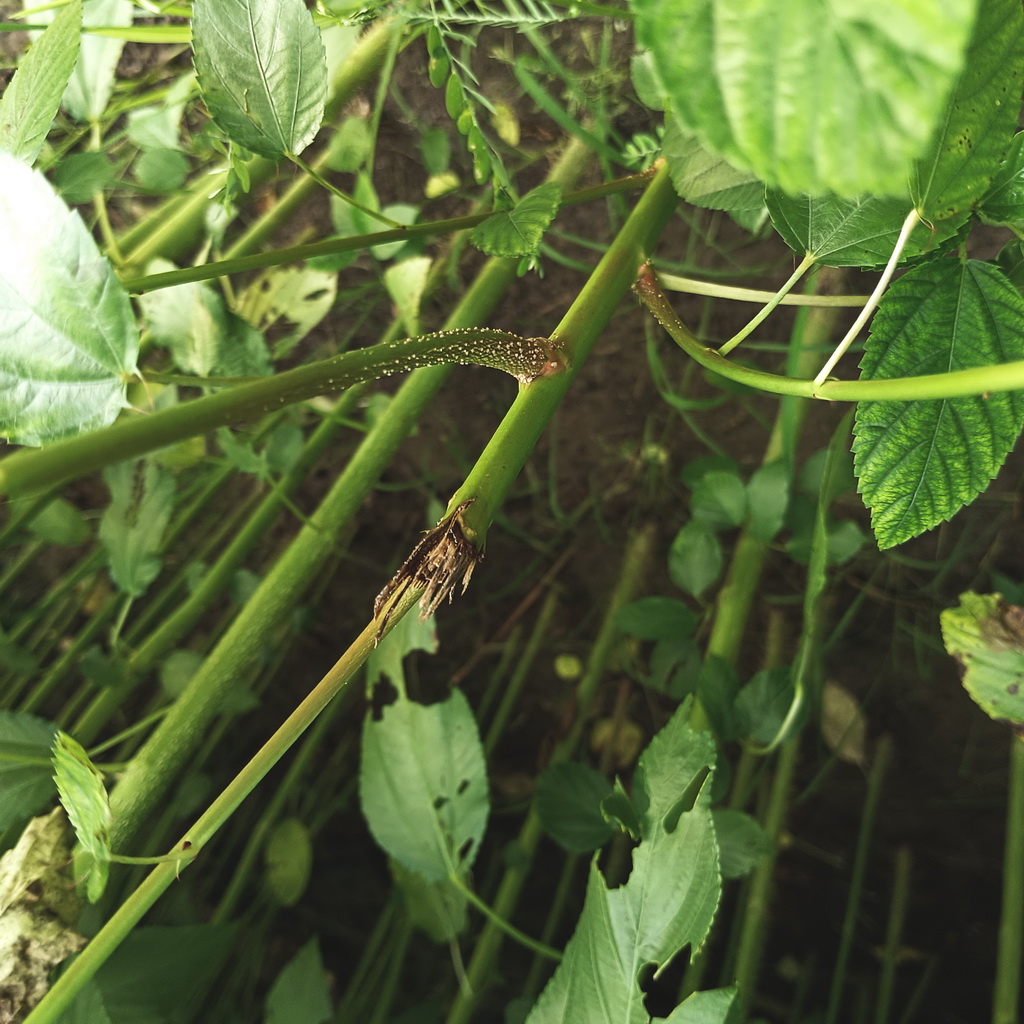
Label: Stem Soft Rot